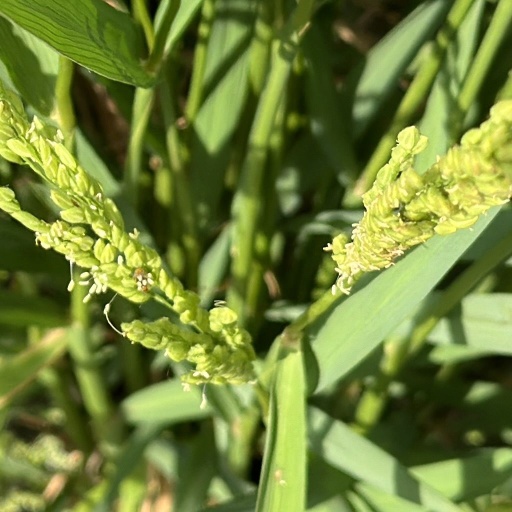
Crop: rice